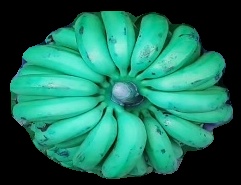
Variety: pachbale
Grade: grade2